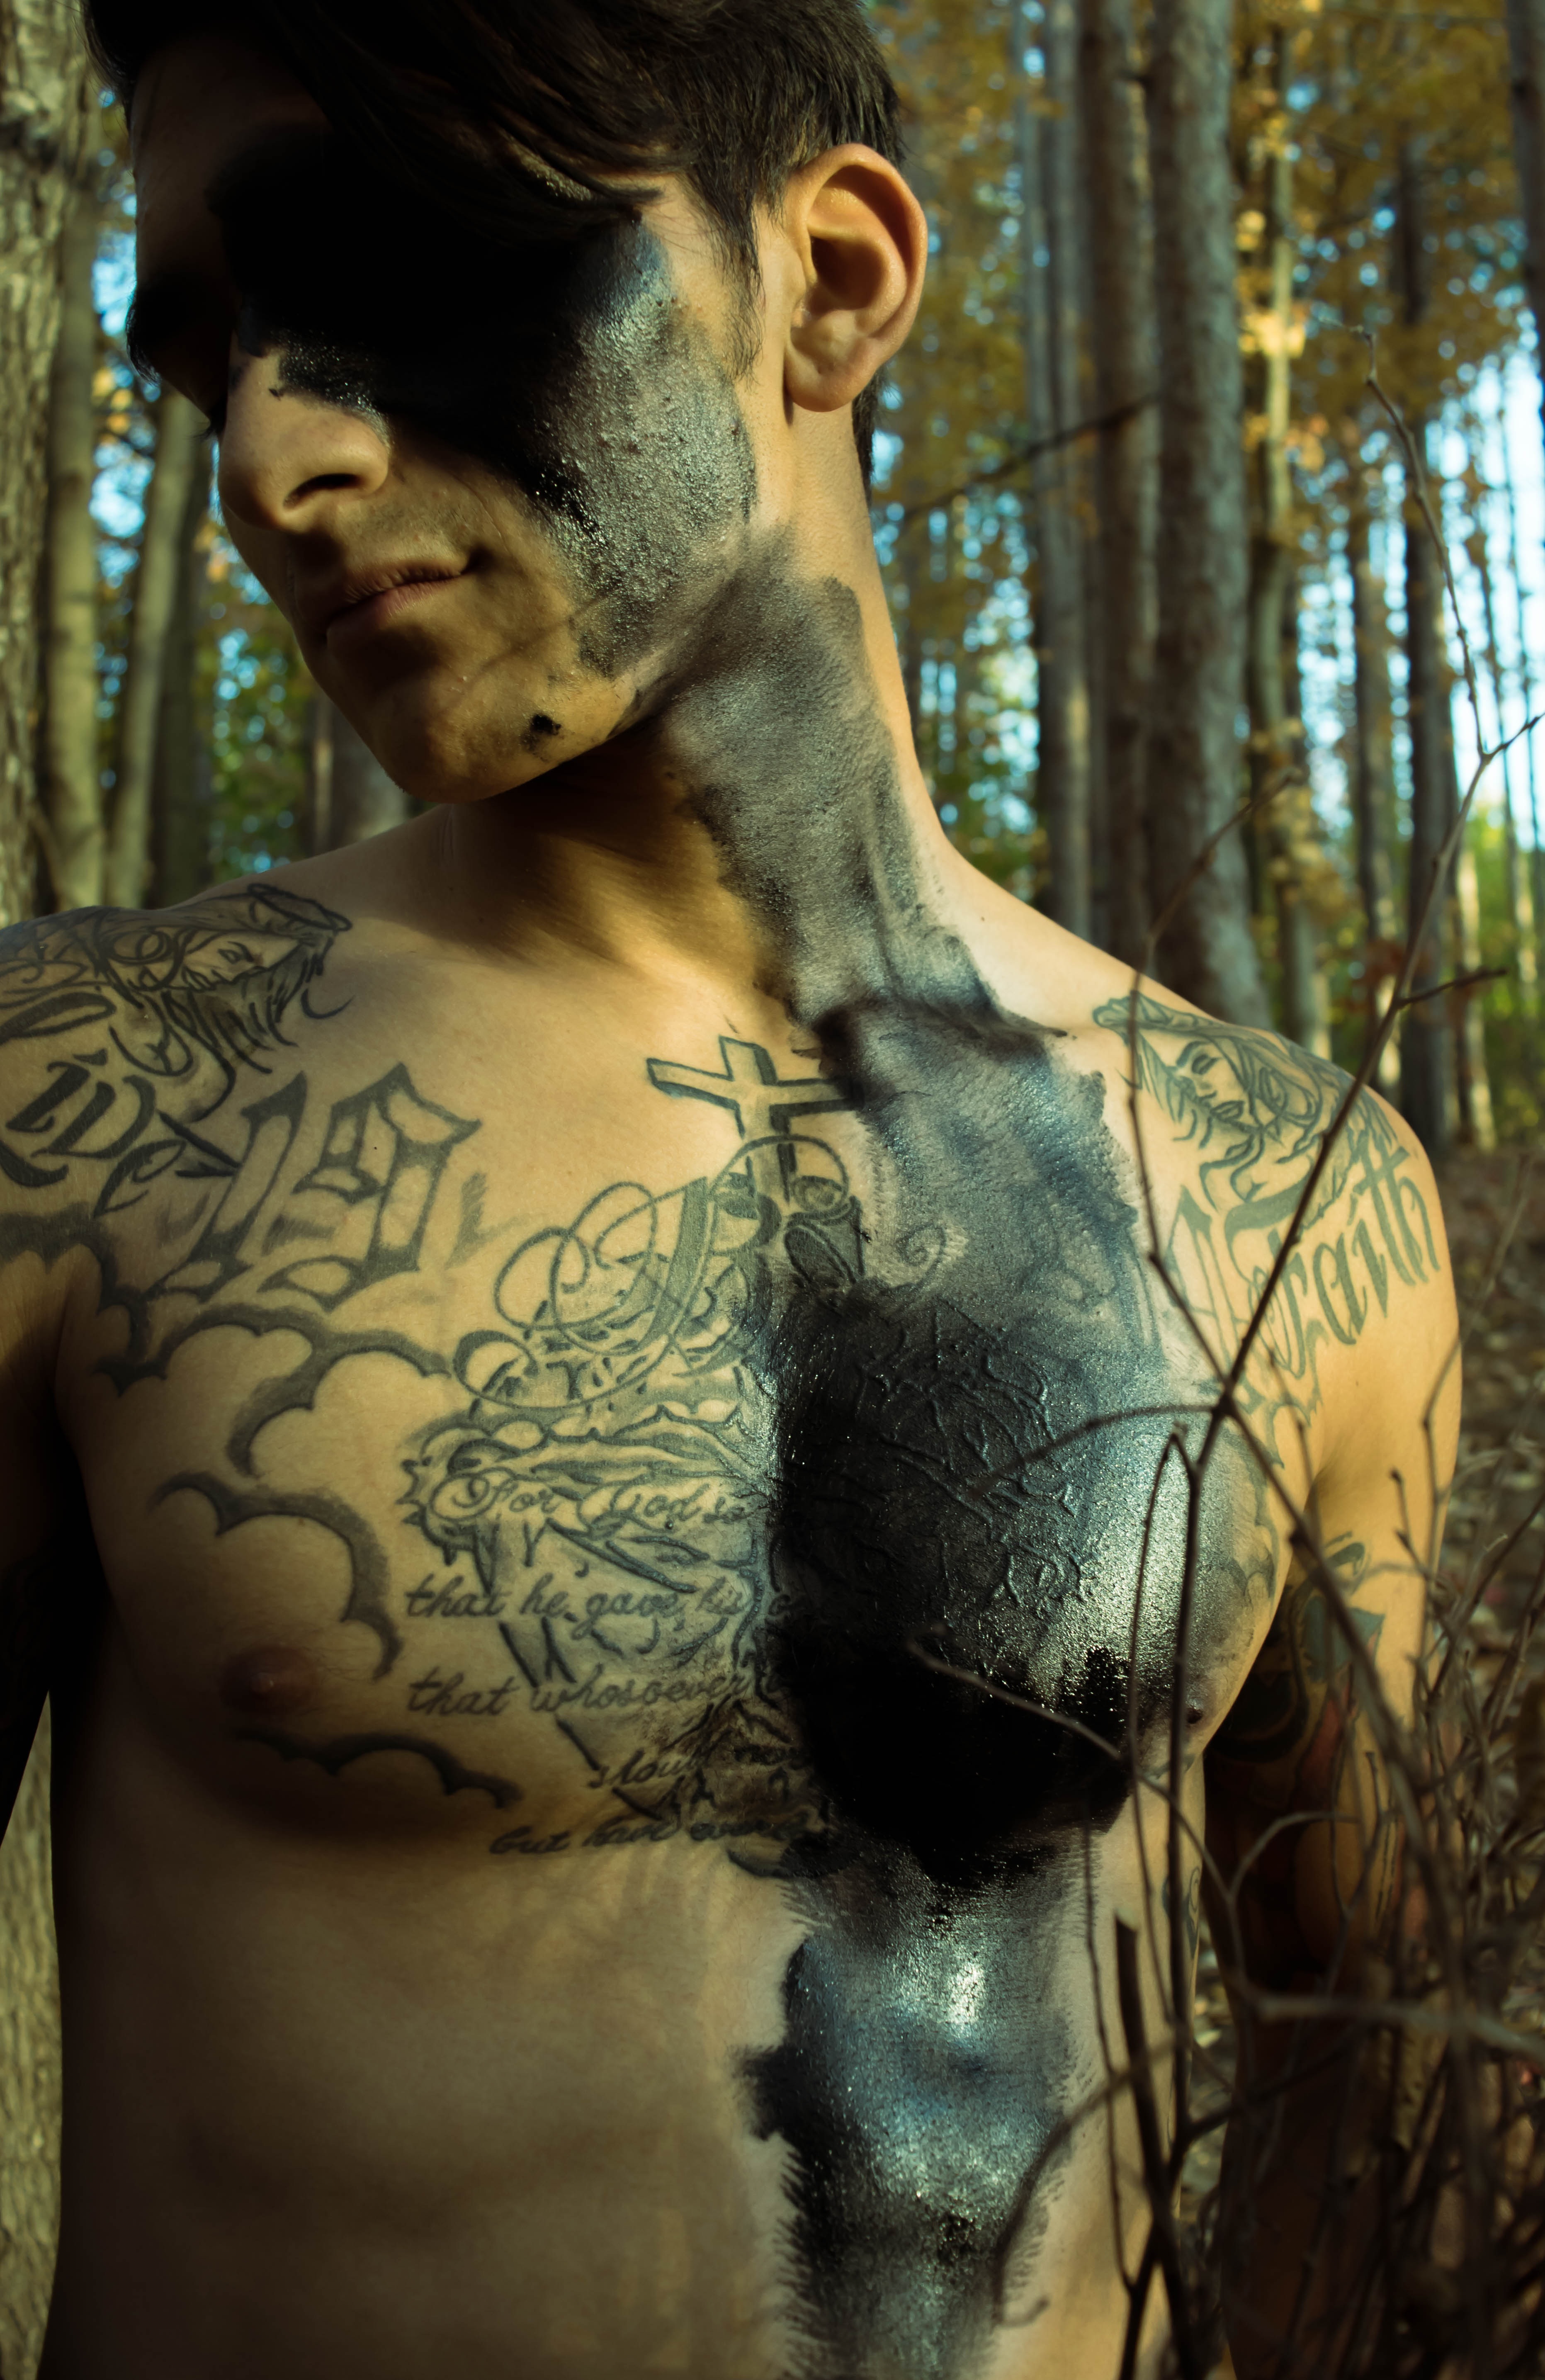
love, heart, symbol, tattoo, human, black, death, arm, chest, human body, temple, day, anatomy, body, mythology, bleed